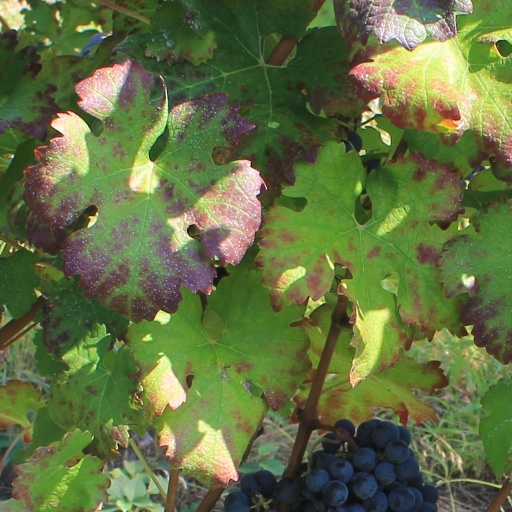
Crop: grape